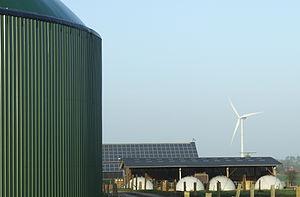
Energies renouvelables: Biogaz (fermentation), éolienne, et panneaux photo-voltaïques dans une ferme à Horstedt (Schleswig-Holstein, Allemagne)